Ideas of European unity before 1948

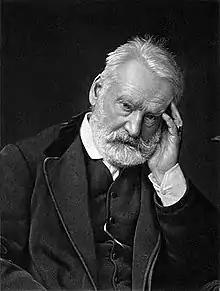
French novelist Victor Hugo argued, in 1849, that "A day will come when we shall see... the United States of America and the United States of Europe face to face, reaching out for each other across the seas."

In the conservative reaction after Napoleon's defeat in 1815, the German Confederation was established as a loose association of thirty-eight sovereign German states formed by the Congress of Vienna. Napoleon had swept away the Holy Roman Empire and simplified the map of Germany. In 1834, the "Zollverein" ("customs union") was formed among the states of the Confederation, to create better trade flow and reduce internal competition. In spite of the allusion by Fritz Fischer in "Germany's Aims in the First World War" that an extension of this customs union may have become the model for a unified Europe, the ensuing North German Confederation established in 1866 drifted away from the inclusive multinational character of the preceding German Confederation and the early Kingdom of Prussia, taking instead the direction of staunch German nationalism and brutal subjugation of other nations living within the borders of the succeeding German Empire. The then current and influential German ideas of geopolitics and a Mitteleuropa later became increasingly degenerated due to their underlying principle of German national hegemony, a process culminating in the abhorrent vision laid out by the national socialists of European unity understood as universal servitude of the European nations to the Germans ("see below"), thus contradicting directly the current intellectual framework for European Union.